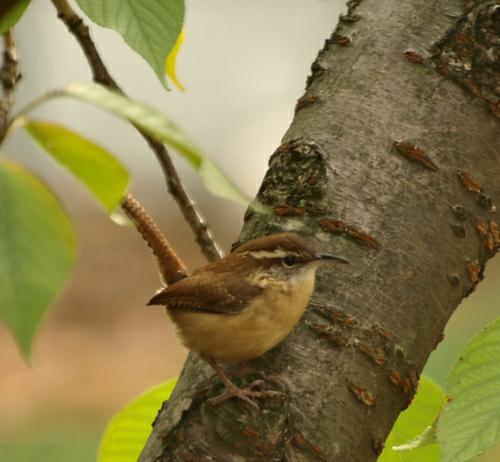
A photo of a carolina wren